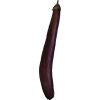
Label: Eggplant long 1